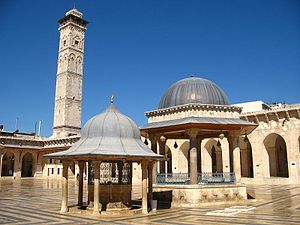
Aleppo / Galleri
Aleppo er en by i provinsen af samme navn i det nordlige Syrien. Aleppo havde før borgerkrigen ca. 2.100.000 indbyggere, men anslås efter borkrigen til at have omkring 1.850.000 indbyggere.